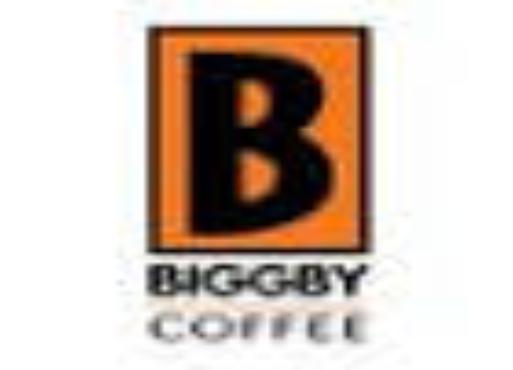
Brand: Biggby Coffee
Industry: Food